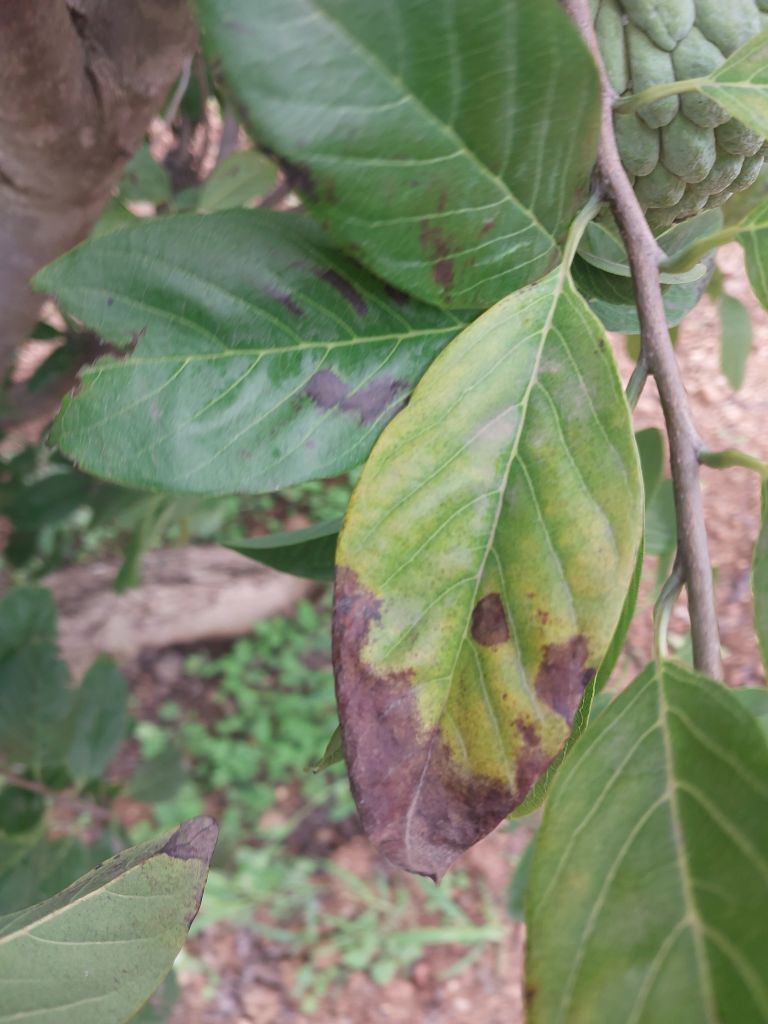
Disease label: Leaf spot on Leaves